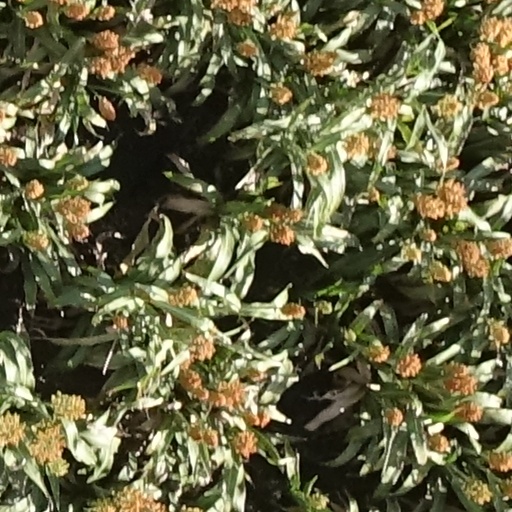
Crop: sorghum